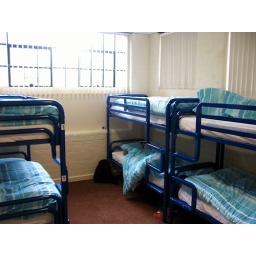
our beds are blue and occasionally the things that go on in them too...ooooooh